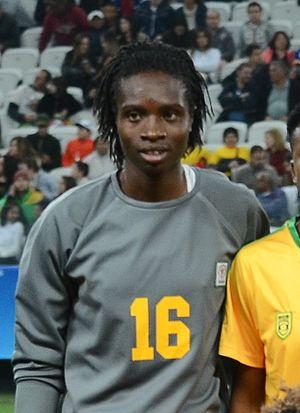
Lindiwe Magwede, née le 1ᵉʳ décembre 1991, est une footballeuse internationale zimbabwéenne évoluant au poste de gardien de but.